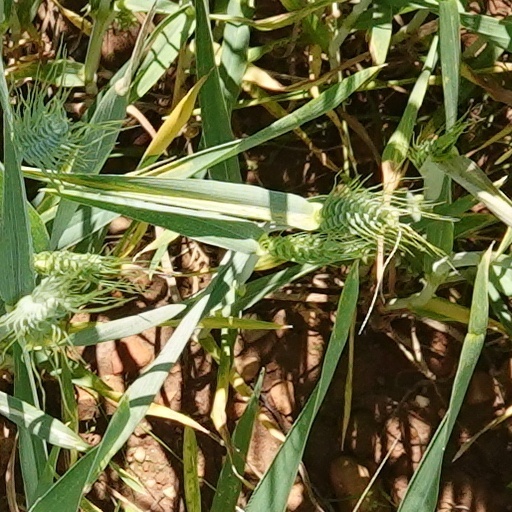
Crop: wheat